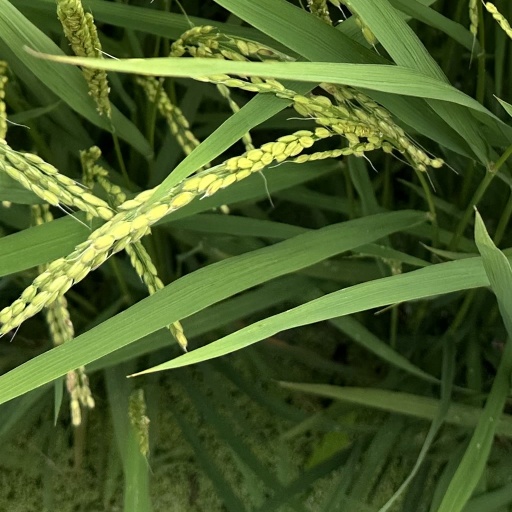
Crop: rice